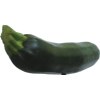
Label: dark_zucchini